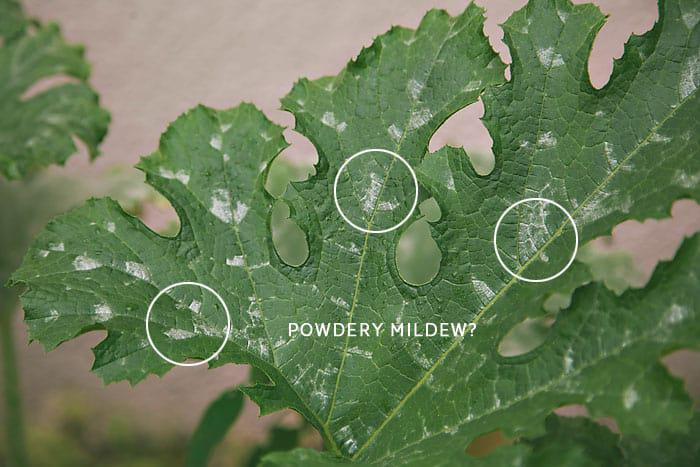
Plant: Zucchini
Disease: zucchini powdery mildew